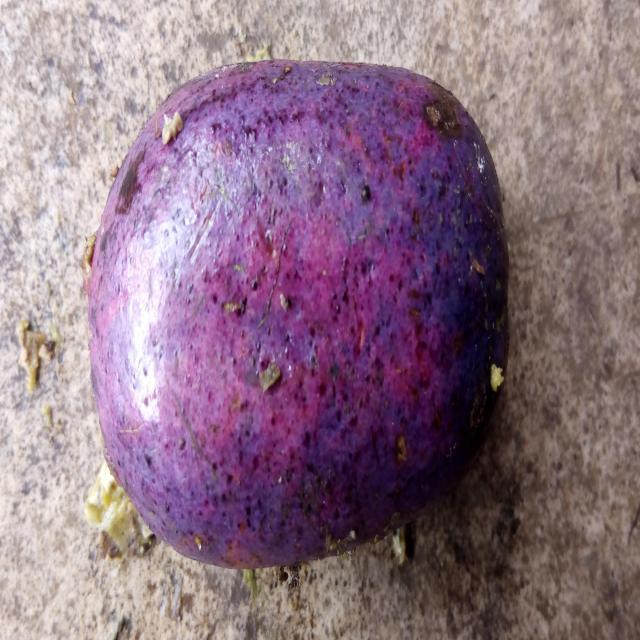
Plum grade: unaffected